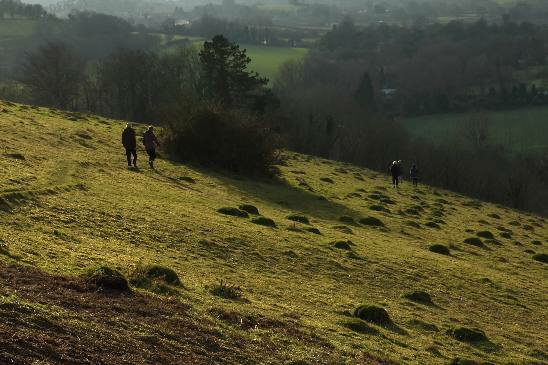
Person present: No